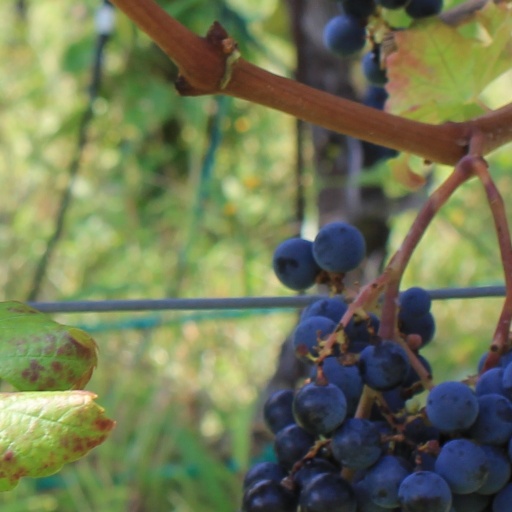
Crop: grape